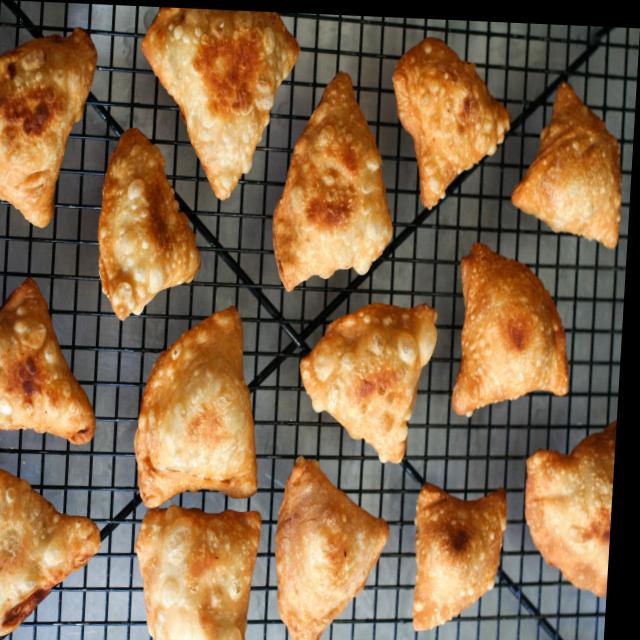
Dish: samosa